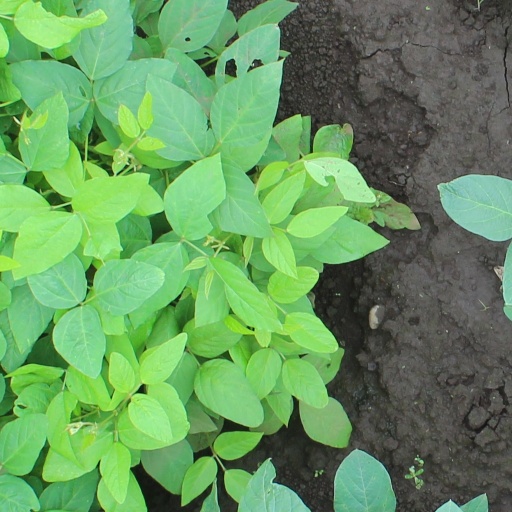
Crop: soybean